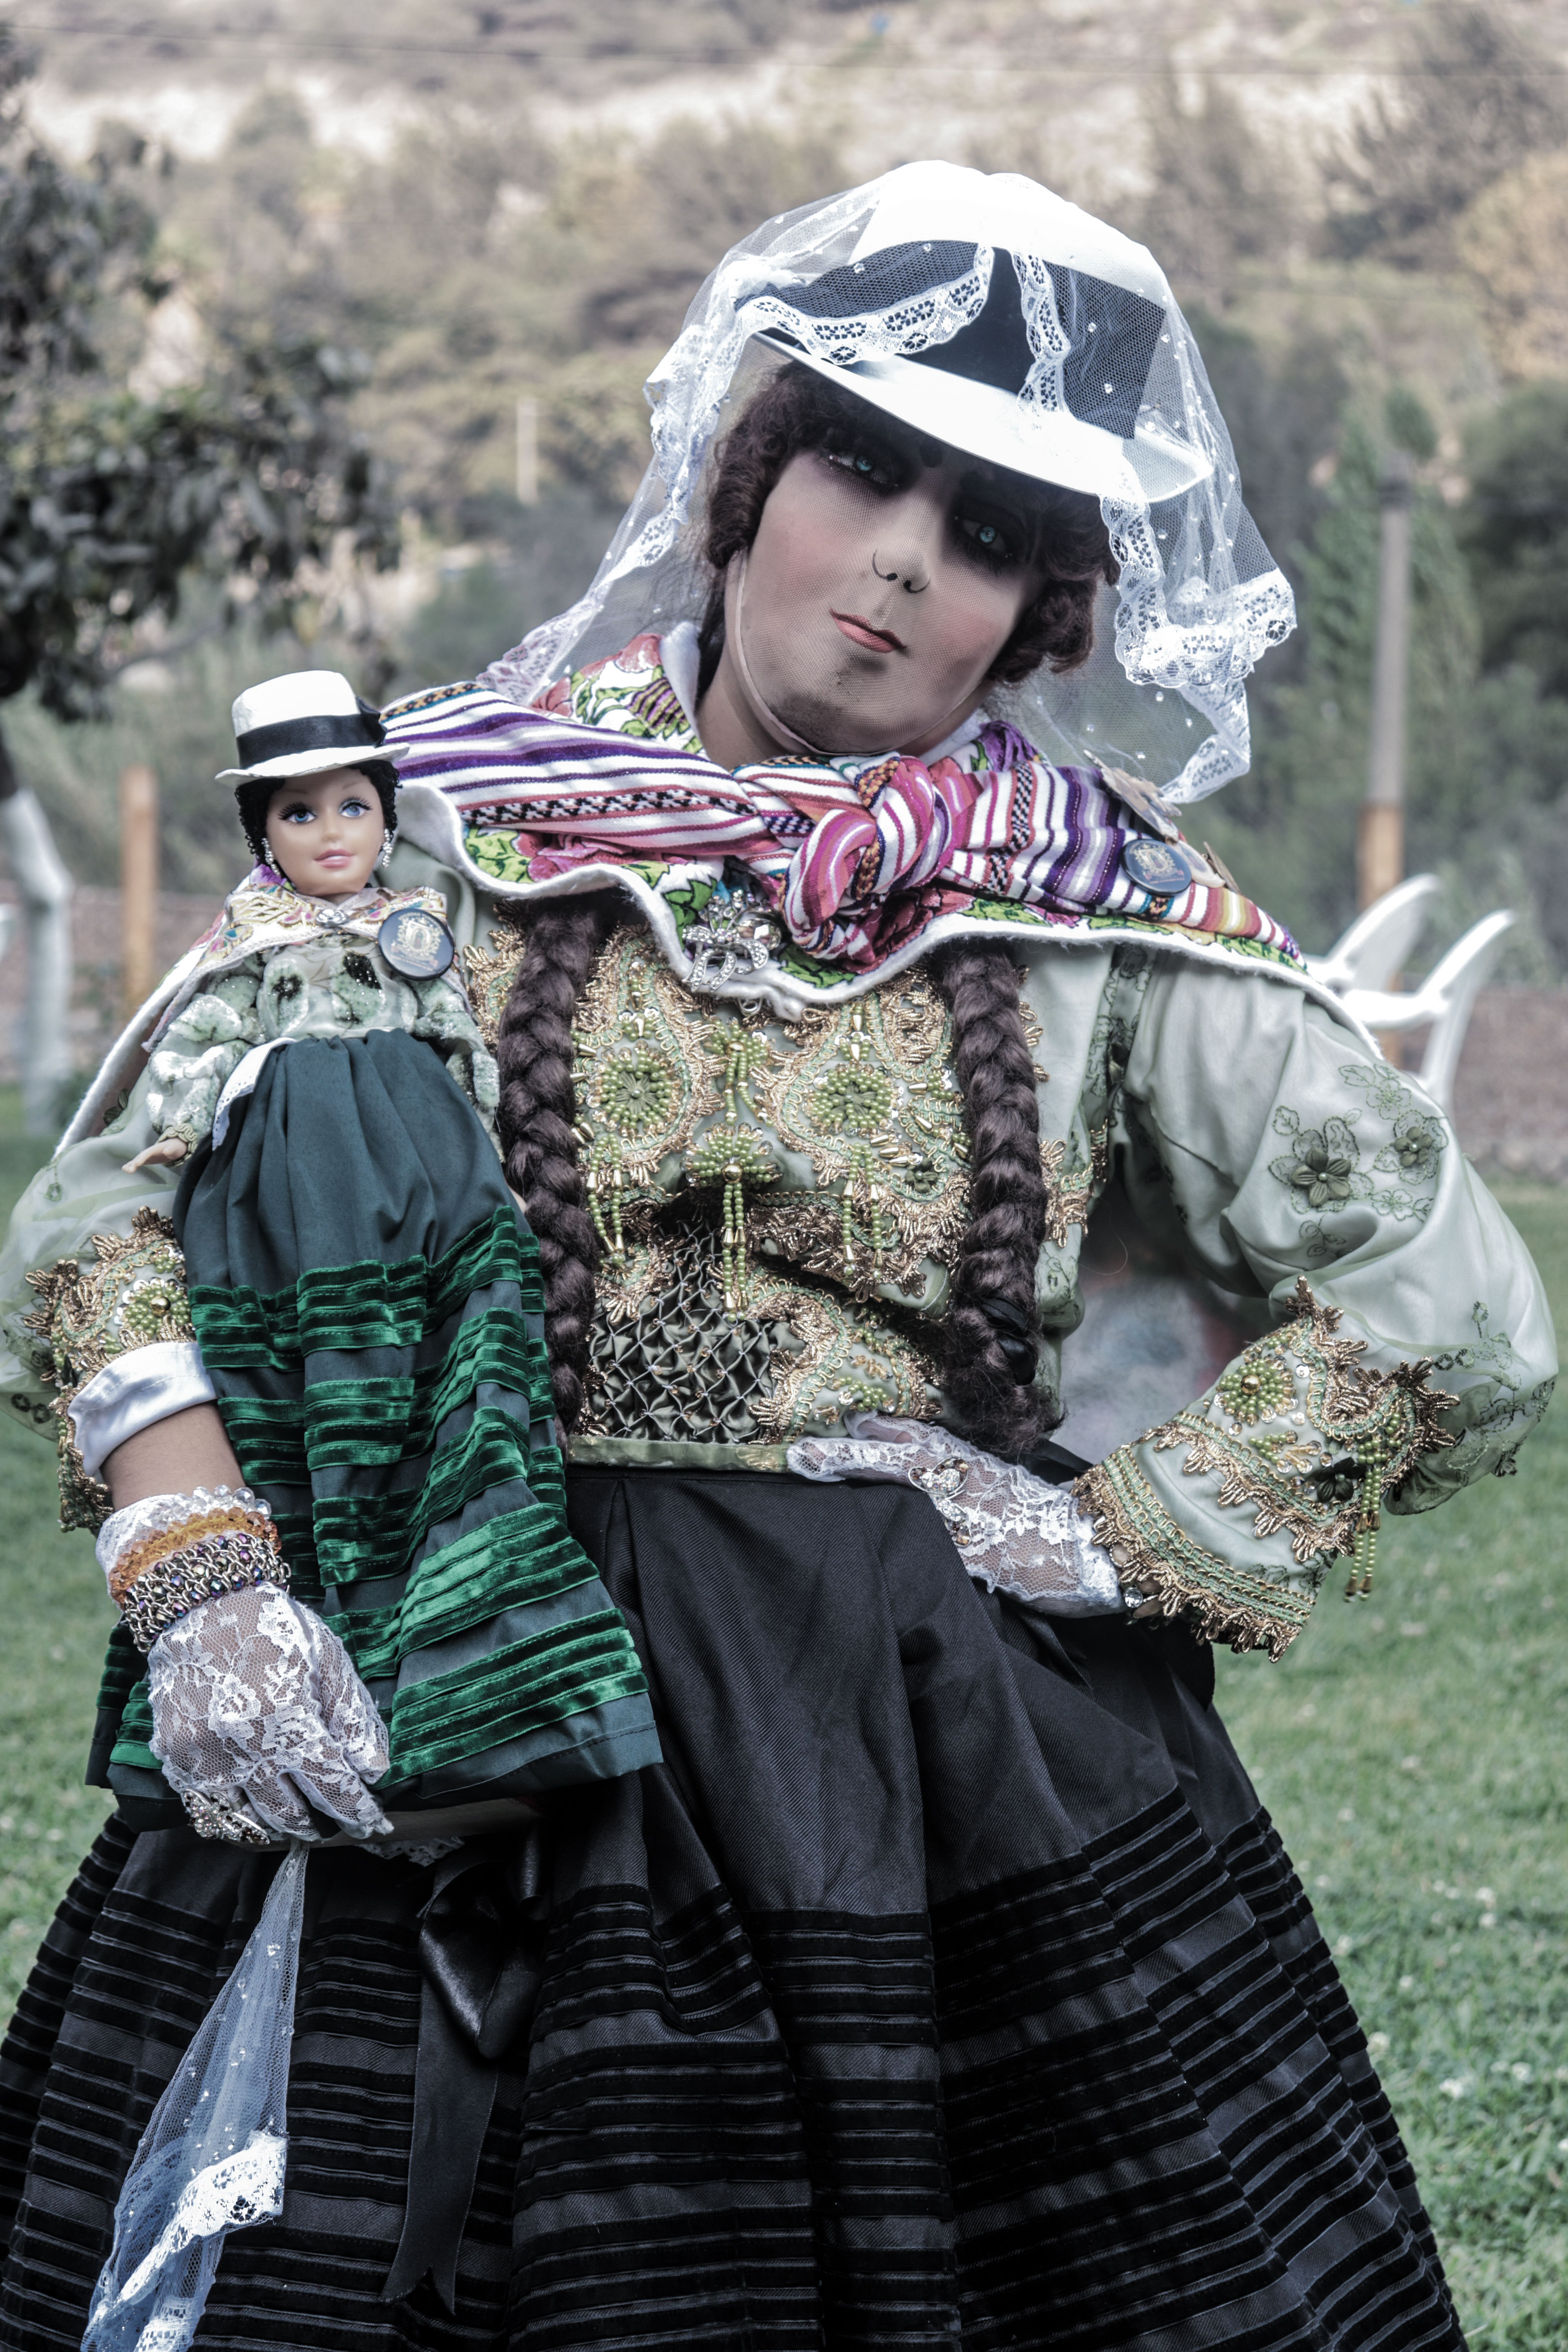
art, clothing, sleeve, headgear, tartan, pattern, event, costume design, tradition, recreation, hat, Victorian fashion, grassland, history, belt, costume, grass, fun, landscape, tribe, public event, personal protective equipment, middle ages, entertainment, festival, armour, child